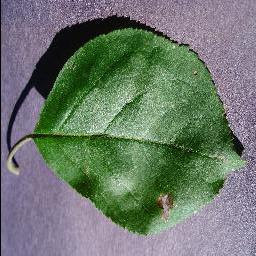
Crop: apple
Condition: black_rot